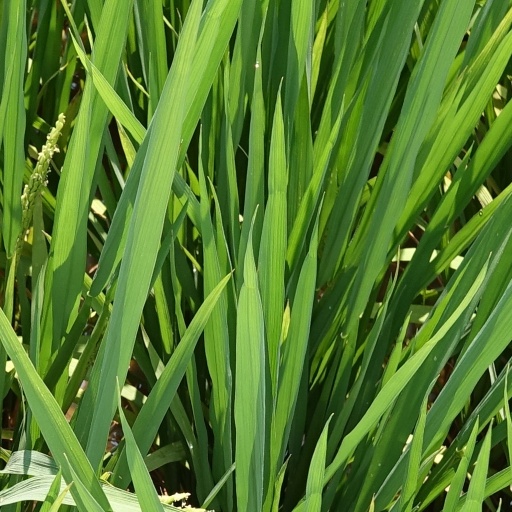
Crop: rice